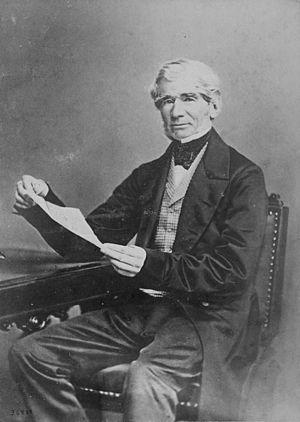
Jeffery Hale, né le 19 avril 1803 à Québec et mort le 13 novembre 1864 à Tunbridge Wells, est un philanthrope britannique.